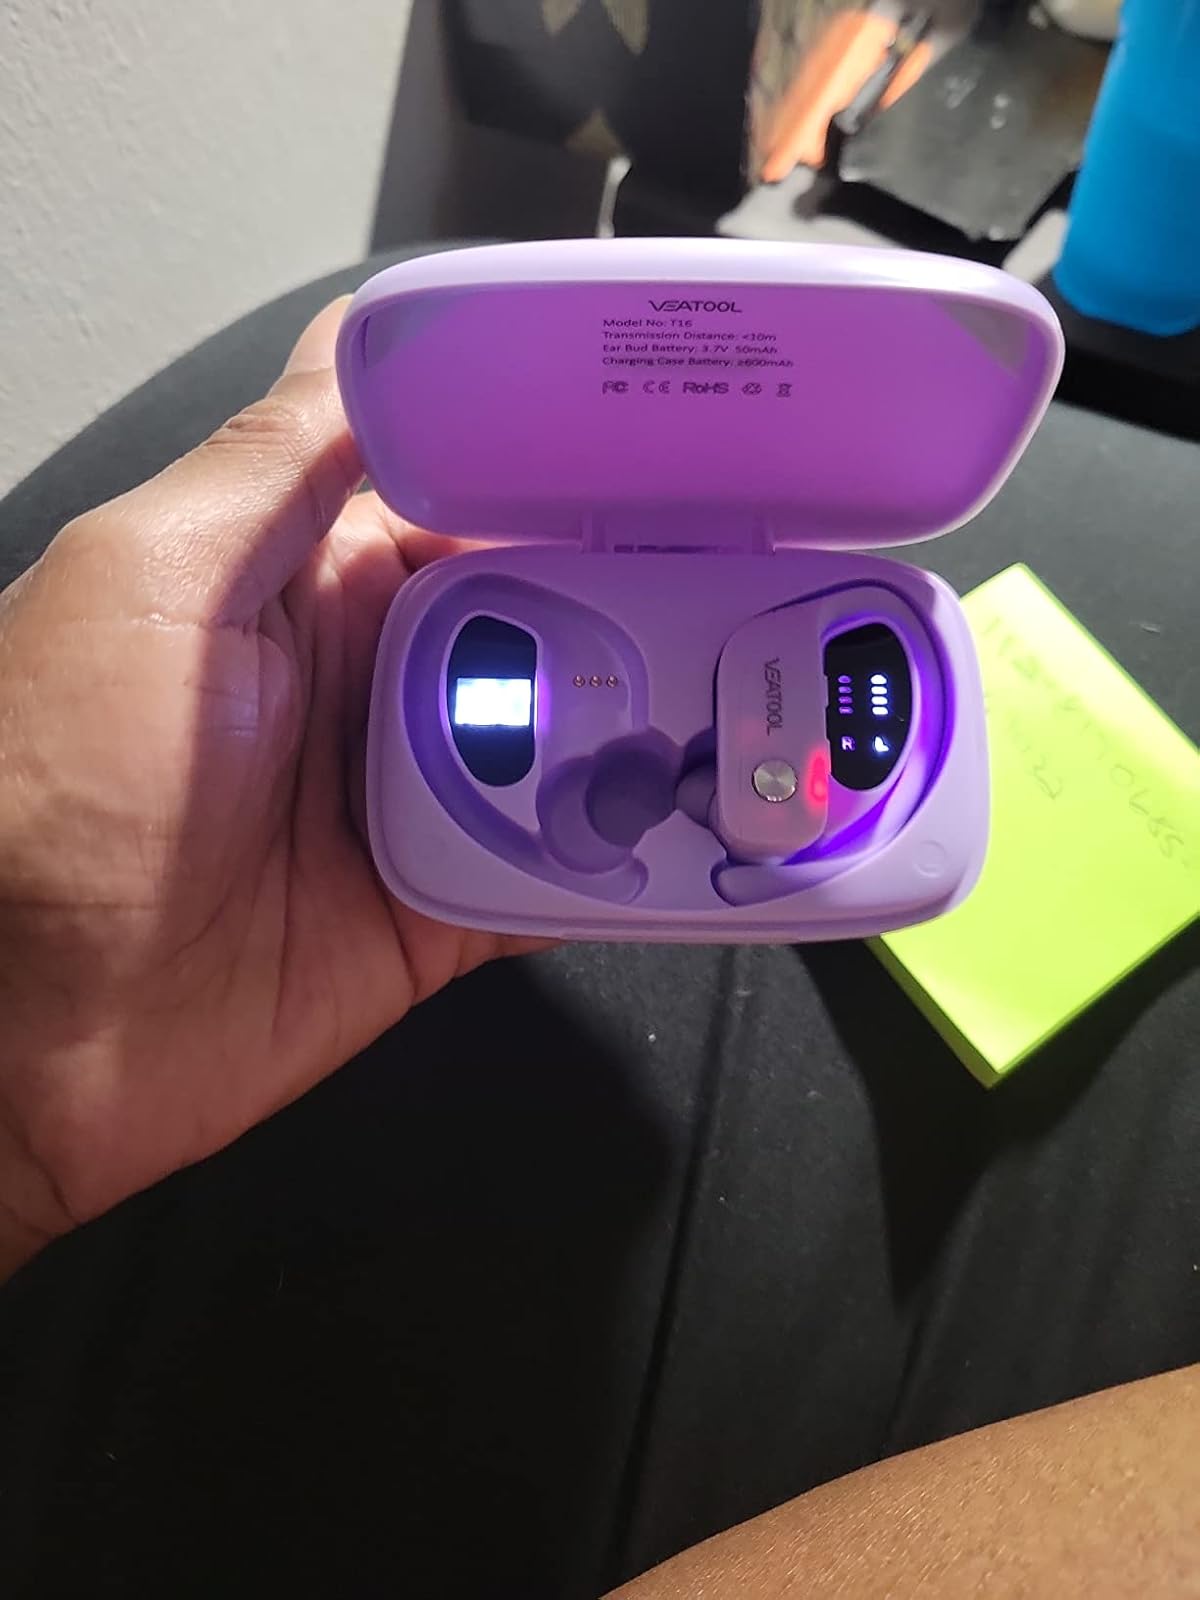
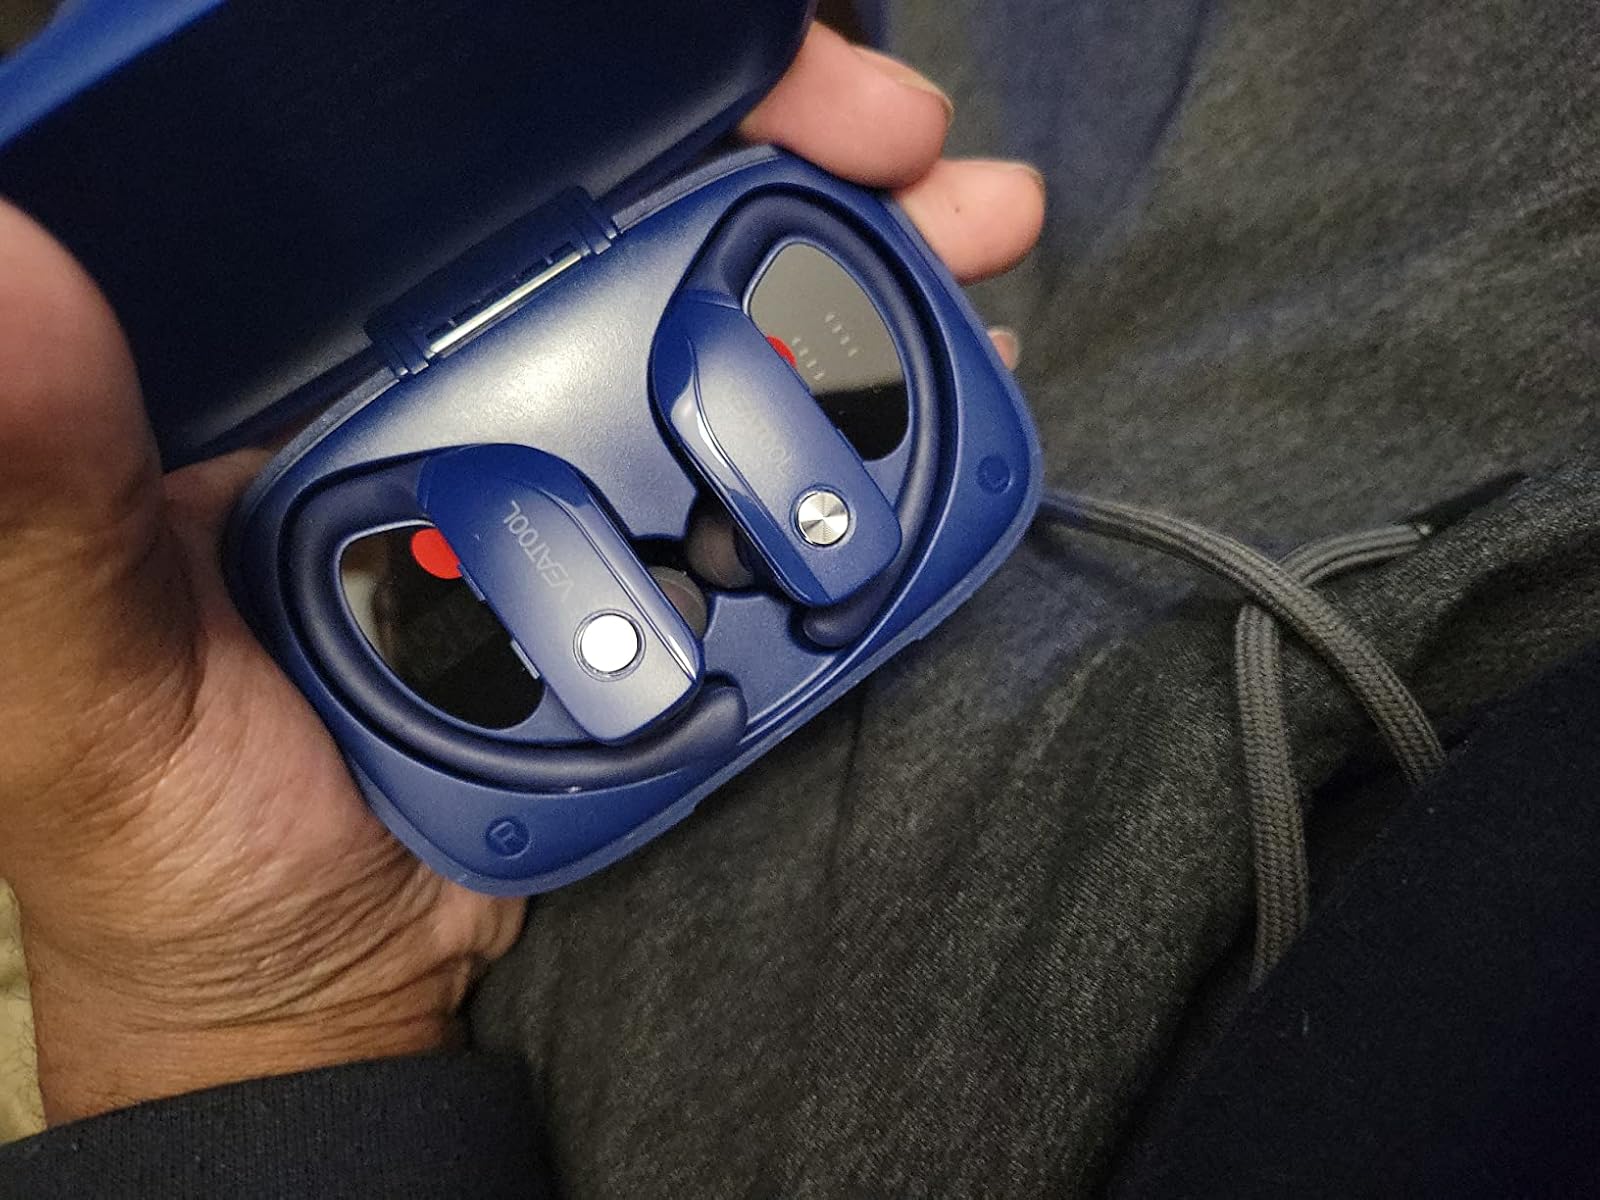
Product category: earbuds
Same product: no